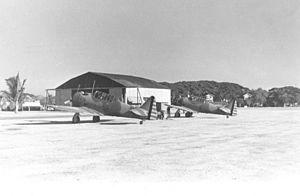
Le North American NA-69 était la version d'attaque au sol du North American T-6 Texan, commandée principalement par la Thaïlande comme avion d'assaut léger. Les dix dernières unités construites furent rapidement récupérées par l'USAAC pour ne pas qu'elles tombent entre les mains des forces d'invasion japonaises.